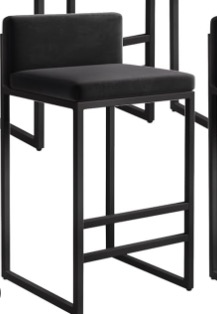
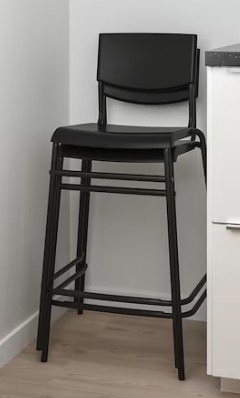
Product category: stool
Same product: no